Energy security

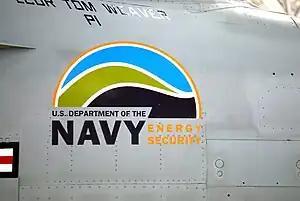
A U.S. Navy F/A-18 Super Hornet displaying an "Energy Security" logo.

Energy security is the association between national security and the availability of natural resources for energy consumption (as opposed to household energy insecurity). Access to cheaper energy has become essential to the functioning of modern economies. However, the uneven distribution of energy supplies among countries has led to significant vulnerabilities. International energy relations have contributed to the globalization of the world leading to energy security and energy vulnerability at the same time.